Water skiing

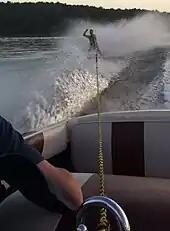
Barefoot skiing on Lake Ozonia in the Adirondacks

A barefoot water skier should use a wetsuit instead of a life jacket because the wetsuit covers more of the body in case of a fall at high speed. The wetsuit also allows the skier to do starts in the water where they lie on their back. Unlike a normal life jacket, the "barefoot wetsuit" allows the skier to glide on their back on top of the water once they reach a high enough speed. The barefoot wetsuit is generally thicker in the back, rear, and chest for flotation and impact absorption.